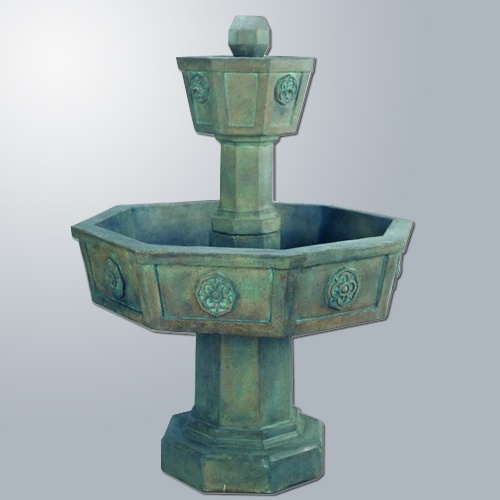
Neogotico Outdoor Water Fountain
Neogotico Outdoor Water Fountain Specifications: Dimensions: 62" H x 54" W Shown in Bronze Finish Material: Cast Stone Neogotico Outdoor Water Fountain Features: Proudly made in the USA Durably constructed of high-quality fiber-reinforced cast stone concrete Available in your choice of many different premium finishes Soothing waterfall sound No plumbing required Durably constructed of high-quality cast stone concrete, designed to last a lifetime Ships on a pallet to any address in the Continental USA. It normally ships in three to four weeks from the order date, the truck driver will place your items on your property, but cannot assist with final placement Neogotico Outdoor Water Fountain Includes: Recirculating electric pump Disclaimer: This water fountain is considered a Custom Fountain due to the finish stain or paint being hand applied after the fountain is ordered. Cancellation of a custom fountain will result in forfeiture of the initial deposit.
Brand: Giannini Garden
Category: Home & Garden > Decor > Fountains & Ponds > Fountains & Waterfalls